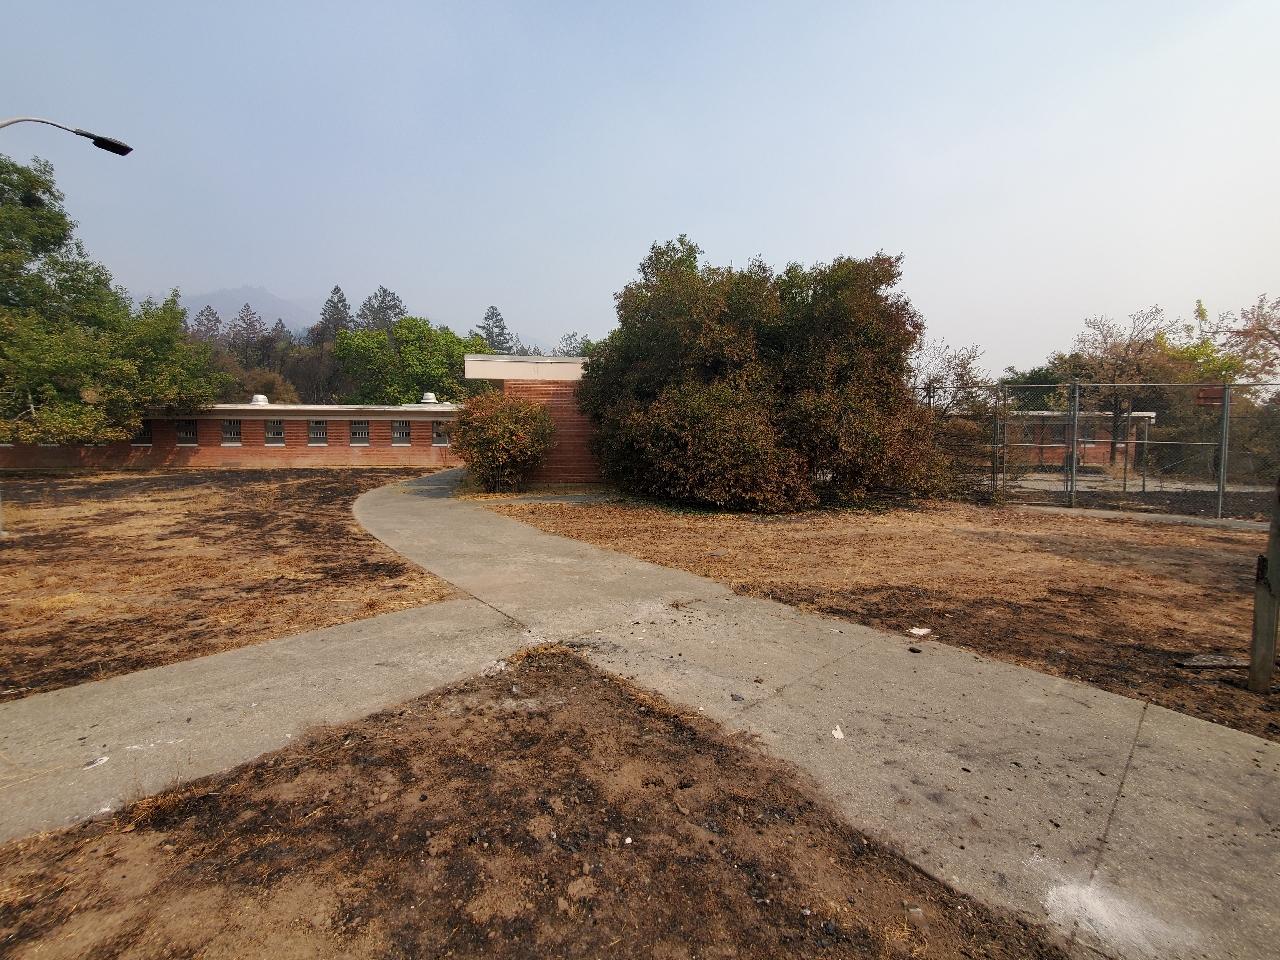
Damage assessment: no_damage